Jessica Meir

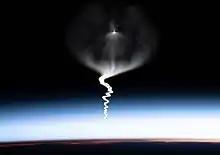
Soyuz MS-15 photographed from the ISS during launch

Meir, Skripochka and Al Mansouri launched aboard MS-15 on September 25, 2019, marking the final flight of the Soyuz-FG rocket and final launch from the Gagarin's Start launch pad, both of which were retired following launch of Soyuz MS-15. The crew successfully reached orbit and rendezvoused with the ISS only six hours later. Soyuz MS-15 docked to the ISS at the very end of Expedition 60, meaning it marked an unusual period on the station where there were nine people aboard. The reason for this was to allow for Al Mansouri's flight, in which he became the first person from the United Arab Emirates to fly in space. Expedition 60 ended on October 3, 2019, when Al Mansouri, alongside Soyuz MS-12 crew members Aleksey Ovchinin and Nick Hague, undocked from the station and returned to Earth, returning the ISS to normal six-crew operations during Expedition 61.